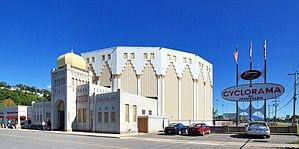
Sainte-Anne-de-Beaupré: Cyclorama de Jerusalem
Cette liste recense les biens du patrimoine immobilier de la Capitale-Nationale inscrits au répertoire du patrimoine culturel du Québec. Cette liste est divisée par municipalité régionale de comté géographique.
Le cyclorama de Jérusalem désigne le chef-d'œuvre de l'artiste Paul Philippoteaux et le bâtiment en rotonde qui l’héberge à Sainte-Anne-de-Beaupré, au Québec.